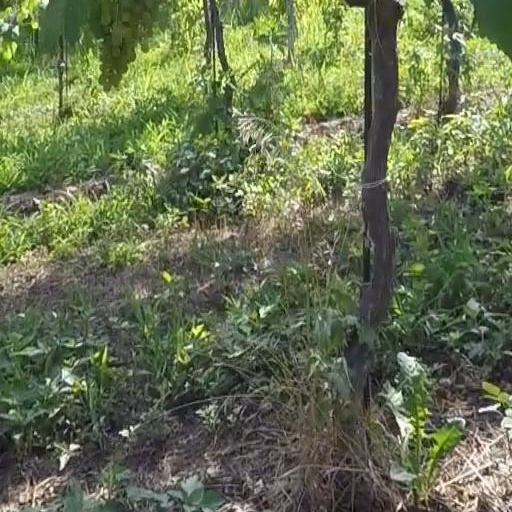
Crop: grape